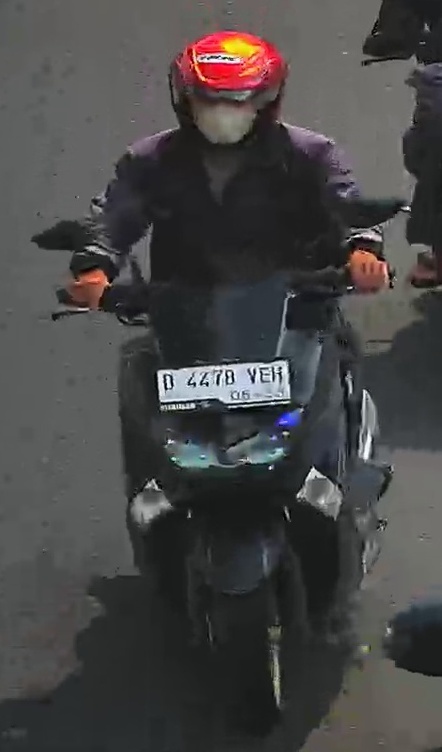
person-with-helmet: 1
person-without-helmet: 0